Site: brandenburg
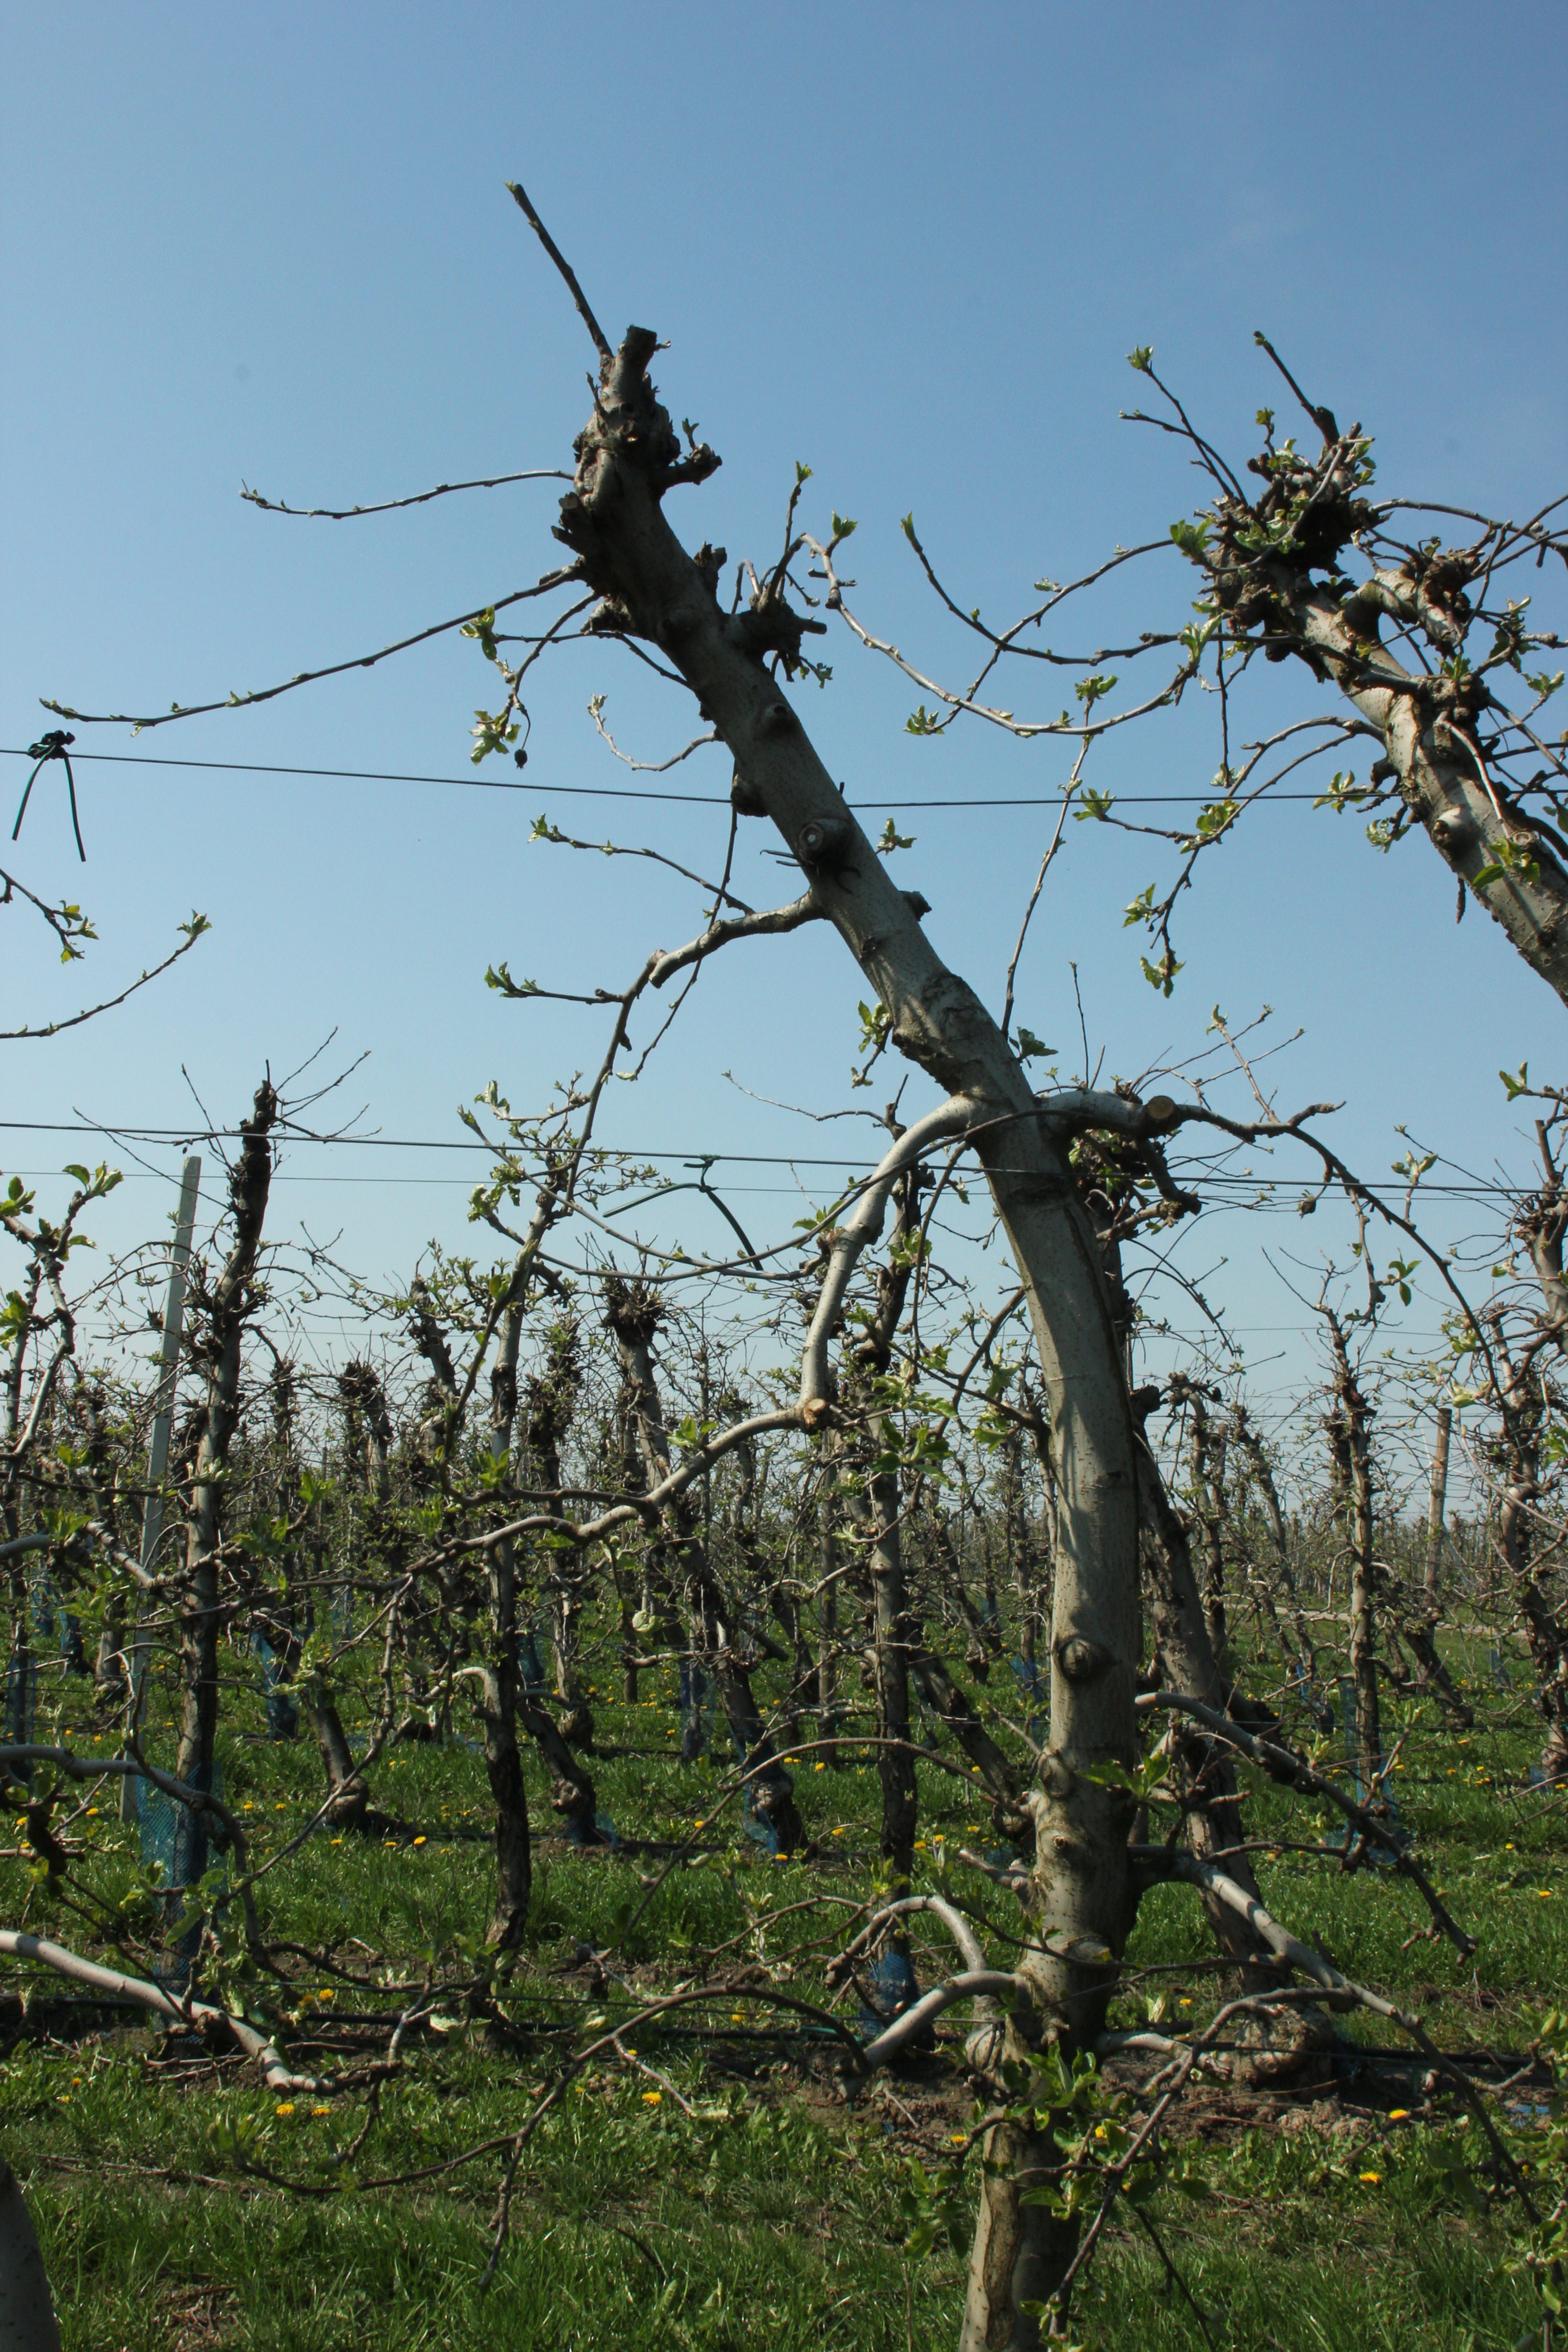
Growth stage (BBCH 56): Inflorescence emergence